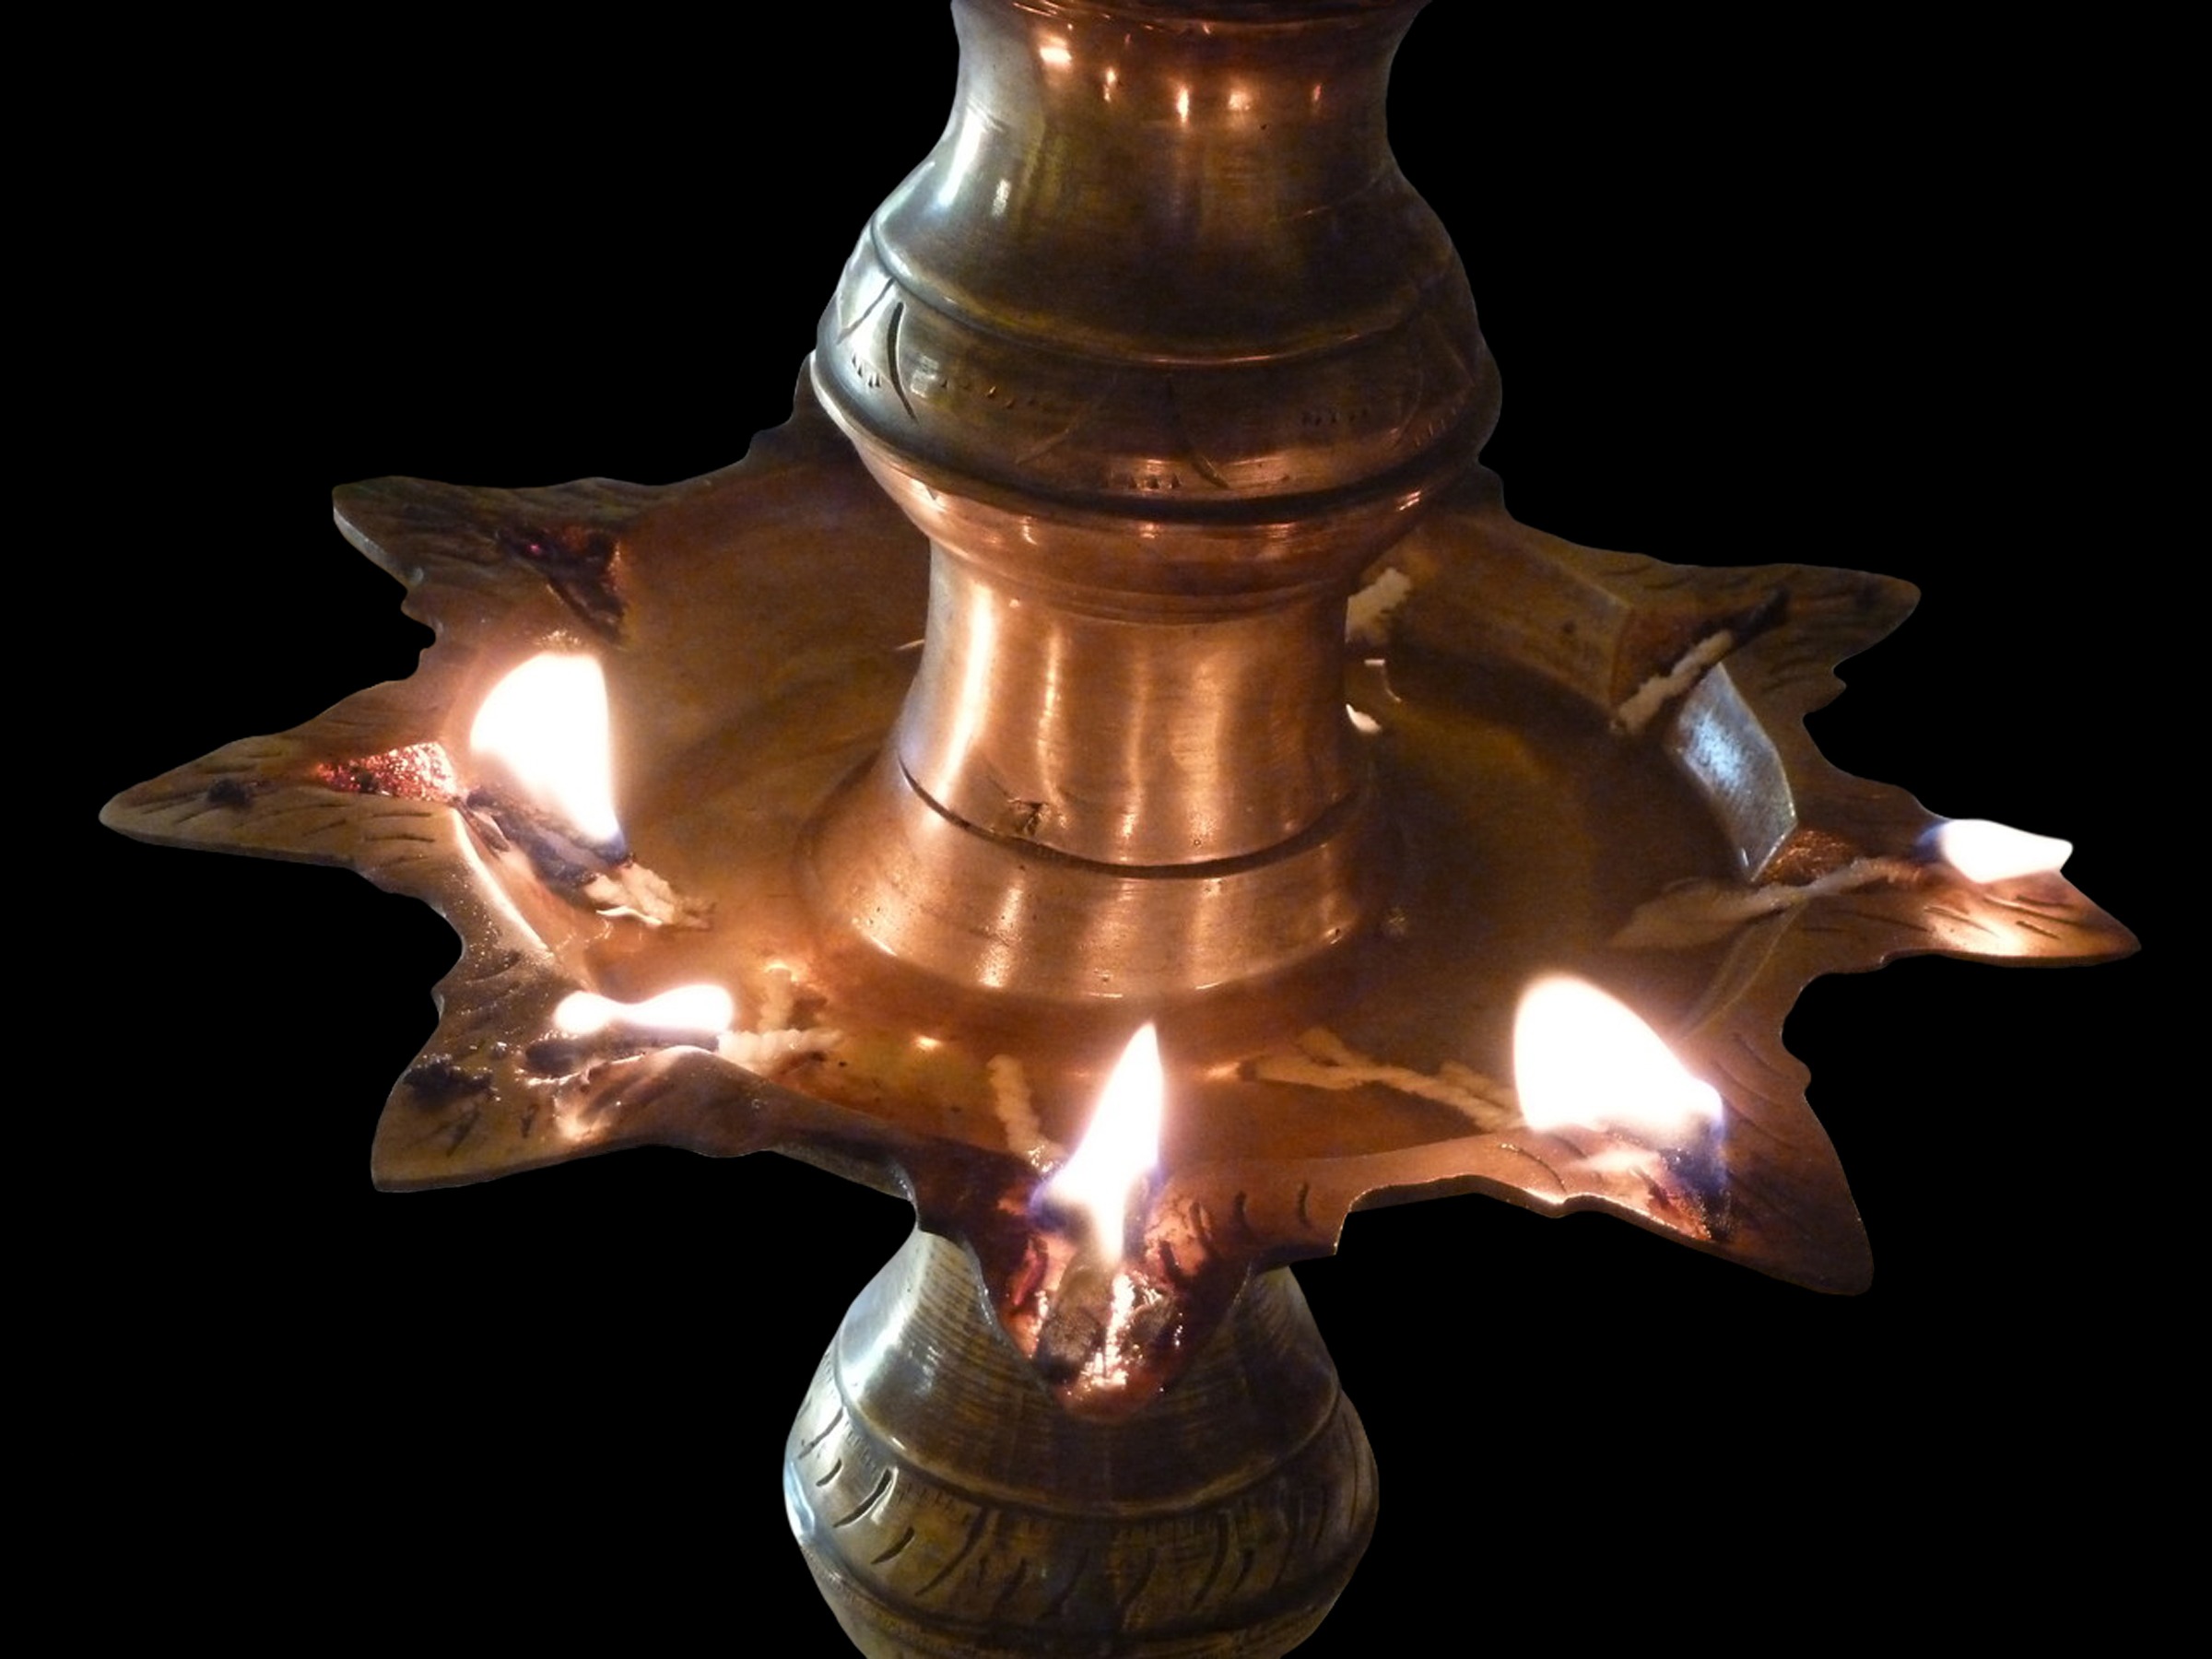
light, metal, buddhism, asia, lamp, lighting, material, temple, brass, copper, bronze, seem, oil lamp